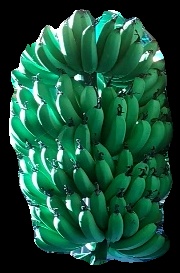
Variety: pachbale
Grade: grade1